3rd Infantry Division (United States)

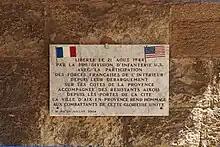

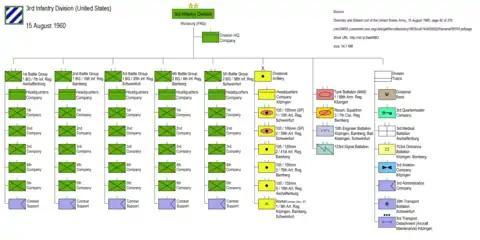
As a Pentomic Division

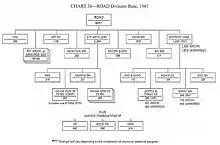
Standard organization chart for a ROAD division

Eight days after the Allied invasion of mainland Italy, on 18 September 1943, the 3rd Division came ashore at Salerno, where they came under the command of VI Corps, under Major General Ernest J. Dawley who was replaced two days later by Major General John P. Lucas (who had commanded the division from September 1941 to March 1942). The corps was part of Lieutenant General Mark W. Clark's U.S. Fifth Army. The 3rd Division was destined to see some of the fiercest and toughest fighting of the war thus far, serving on the Italian Front. Seeing intensive action along the way, the division drove to and across the Volturno River by October 1943, and then to Monte Cassino, where the Battle of Monte Cassino would later be fought, before, with the rest of the 15th Army Group, being held up at the Winter Line (also known as the Gustav Line). In mid-November the division, after spearheading the Fifth Army's advance and suffering heavy casualties during the past few weeks, was relieved by the 36th Infantry Division and pulled out of the line to rest and absorb replacements, coming under the command of Major General Geoffrey Keyes' II Corps. The division remained out of action until late December.